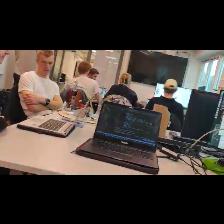
Label: Human